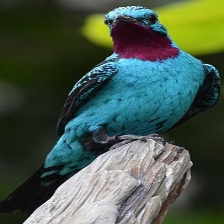
Species: SPANGLED COTINGA
Scientific name: COTINGA CAYANA